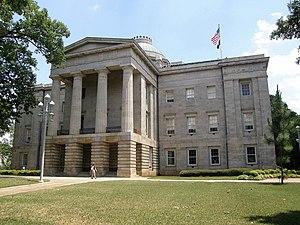
Le Capitole de l'État de Caroline du Nord, construit en 1840 par les architectes Ithiel Town et Alexander Jackson Davis, se trouve à Raleigh, capitale de l'État. Il est inscrit depuis 1973 aux National Historic Landmark.
Cet article concerne les Capitoles des États-Unis à ne pas confondre avec les capitales des États-Unis où se trouvent ces bâtiments et le Capitole des États-Unis qui héberge le Congrès des États-Unis.
Ithiel Town est un architecte et un ingénieur civil américain né à Thompson, comté de Windham, le 3 octobre 1784, et mort à New Haven, Connecticut le 13 juin 1844.